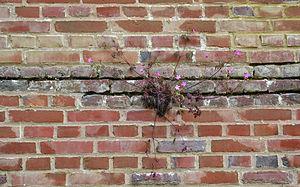
Sans être vraiment spéciquement ""muricoles"" , de nombreux lichens, mousses, plantes arbres peuvent pousser sur les murs. Dans les régions non-montagneuses (ici Nord-Pas-de-Calais, quelques plantes rares (pour ces régions) ne poussent que sur ces murs ( espèces muricoles ou saxicoles, c'est à dire poussant habituellement sur des rochers) Photo prise en 2013, un an après rénovation du rempart. Un écologue est passé avant le chantier pour localiser les espèces rares et une partie des anfractuosités ont été conservées (entre les pierres de grès notamment). Des nichoirs à chauve-souris ont été intégrés derrière les briques lors de la rénovation. Des trous pleins de terre pourront aussi abriter des abeilles solitaires ou d'autres insectes. Au pied du mur, l'ancien fossé a été réouvert et remis en eau.